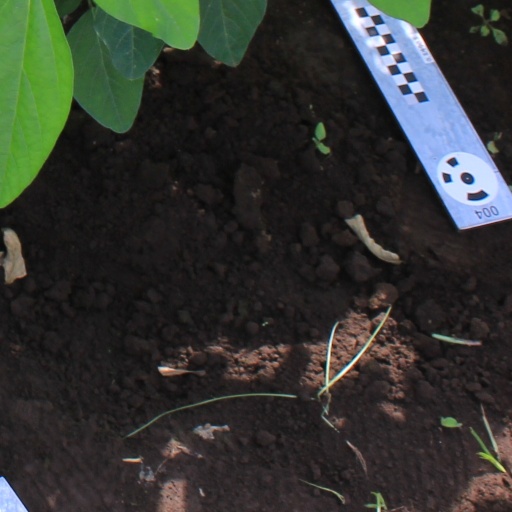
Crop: soybean